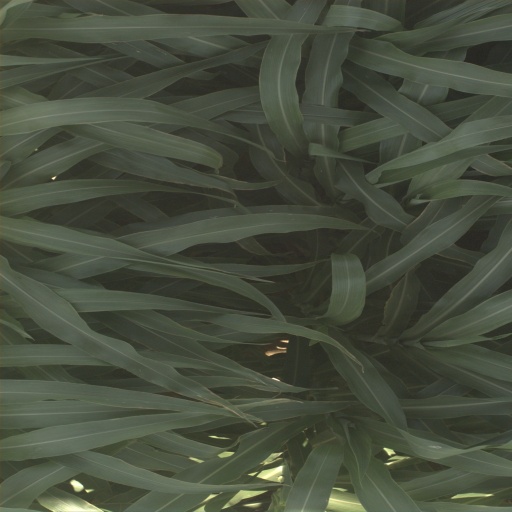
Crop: sorghum